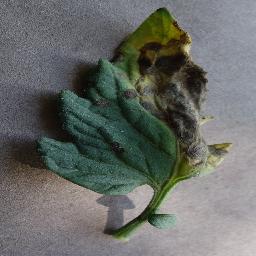
Label: Tomato___Early_blight